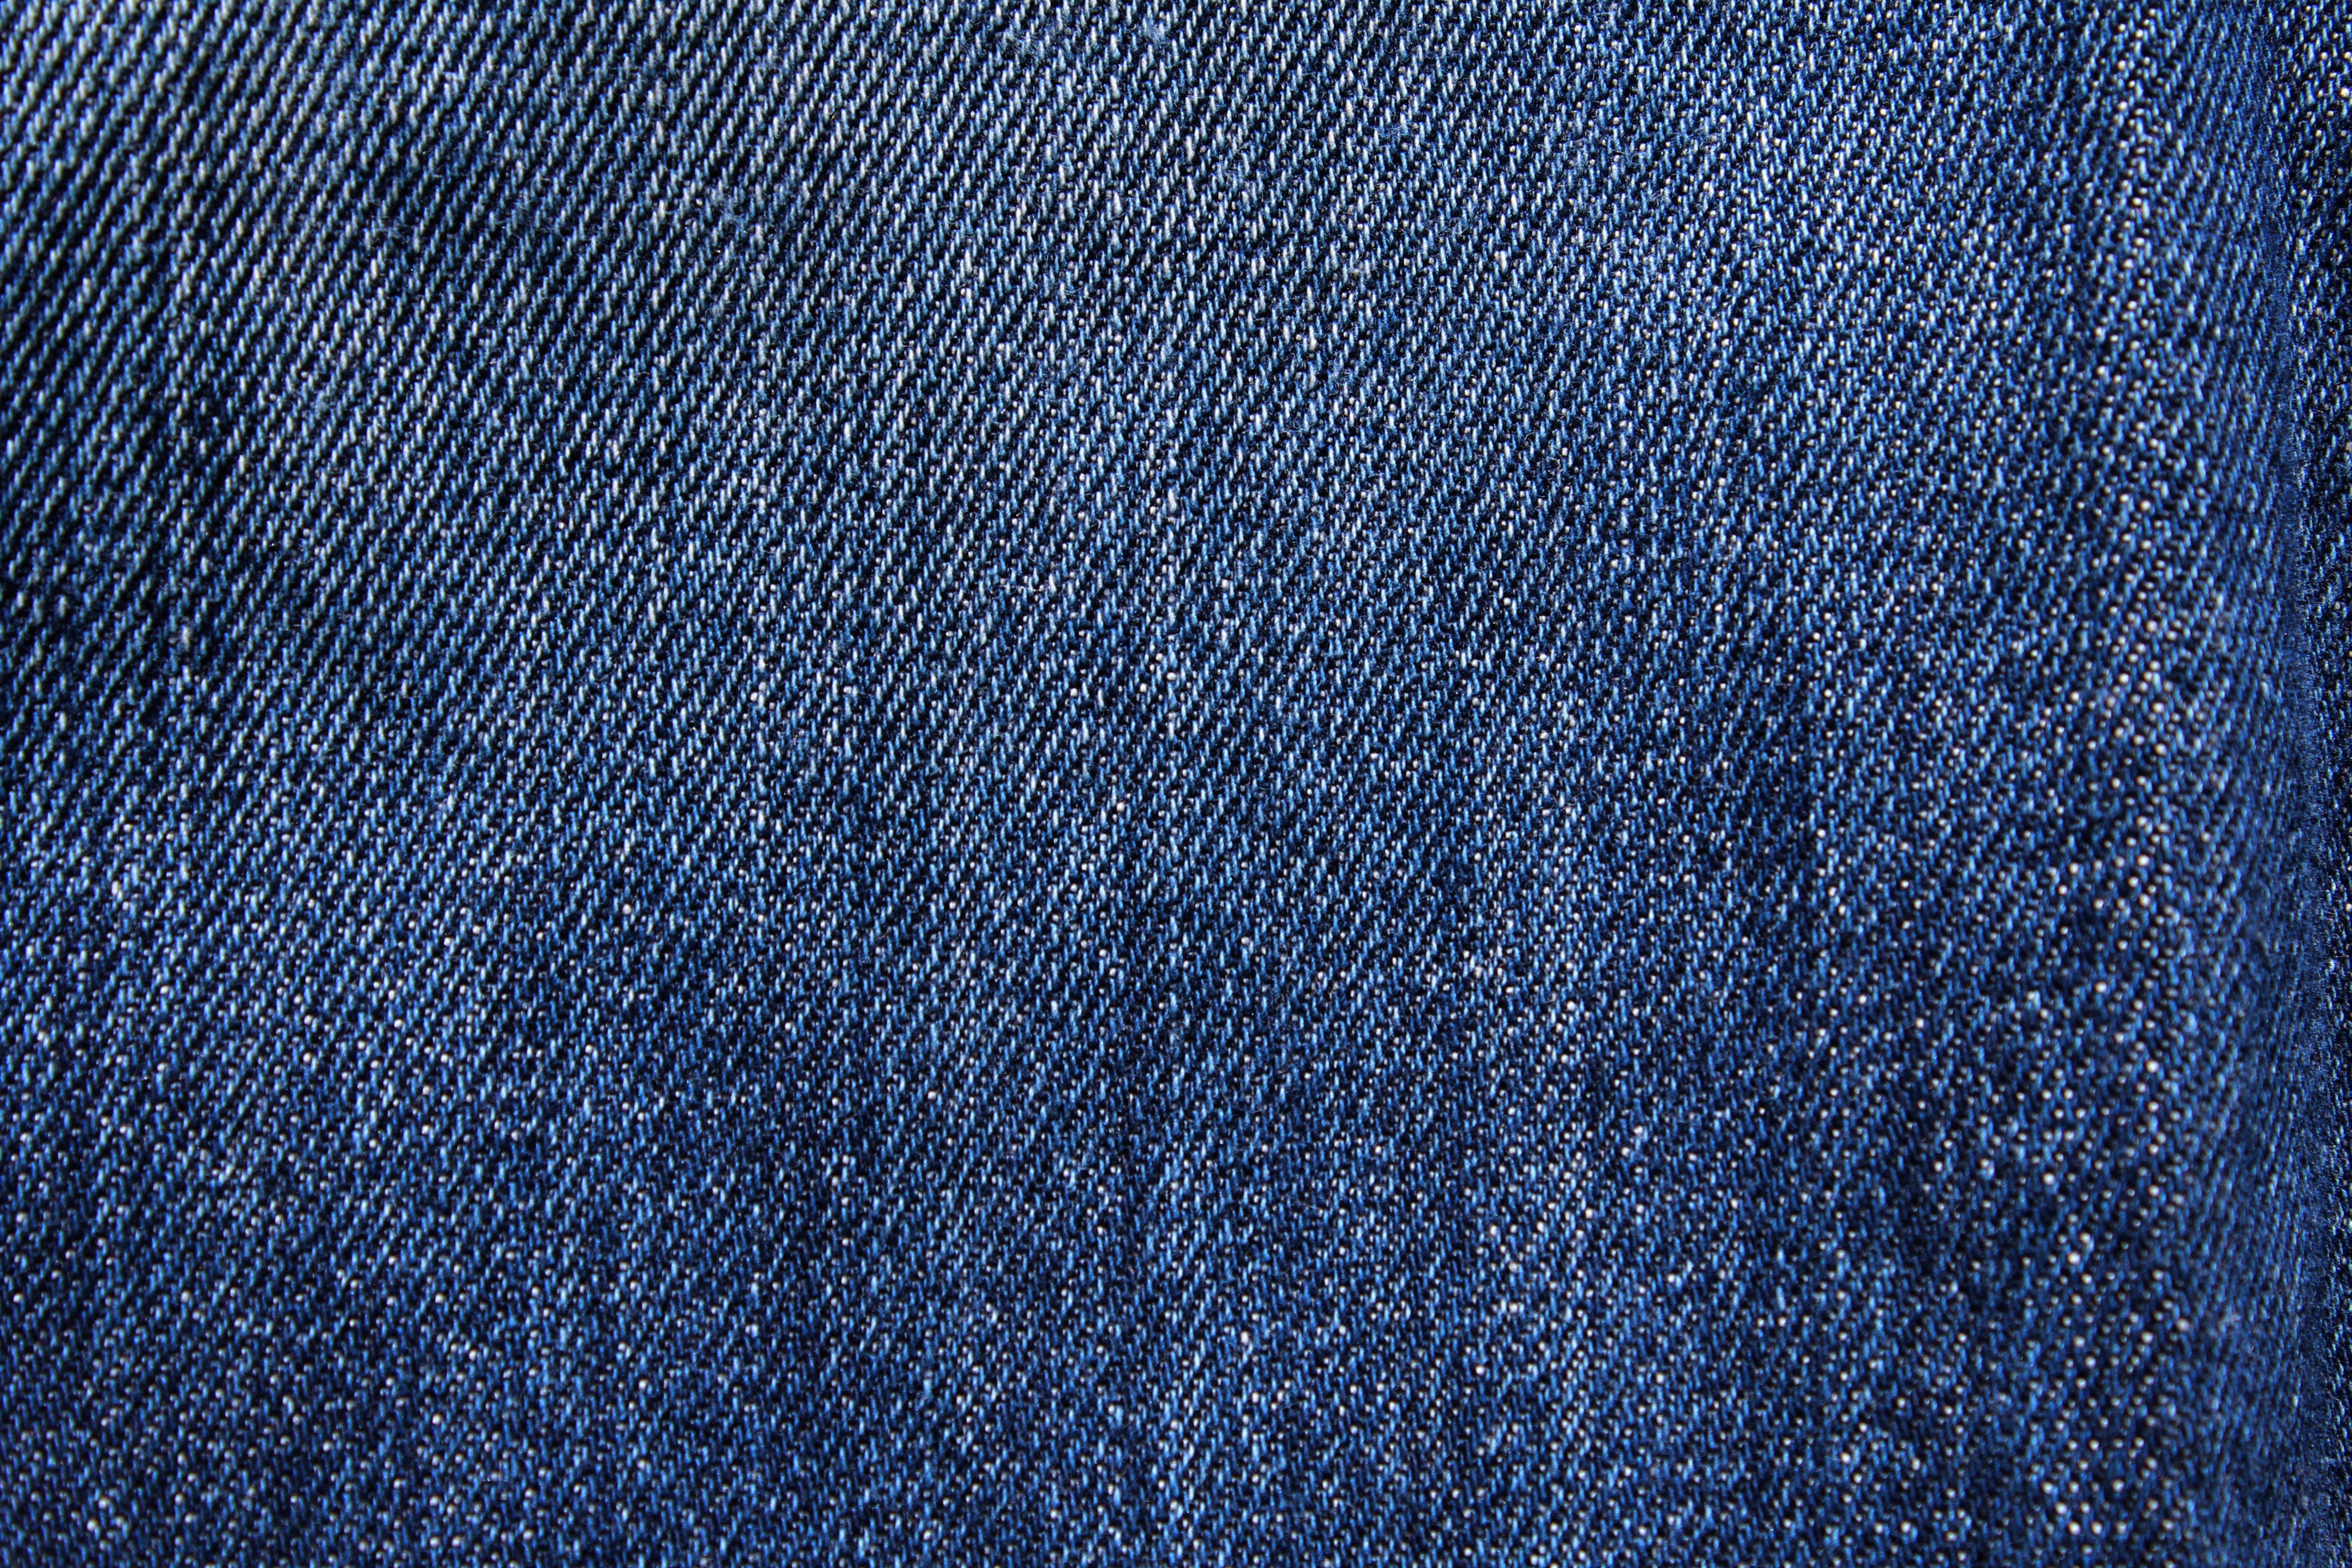
texture, pattern, shop, jeans, collection, fashion, blue, shopping, lifestyle, wool, material, textile, background, dress, design, sale, cotton, clothes, cloths, consumerism, wear, trend, flooring